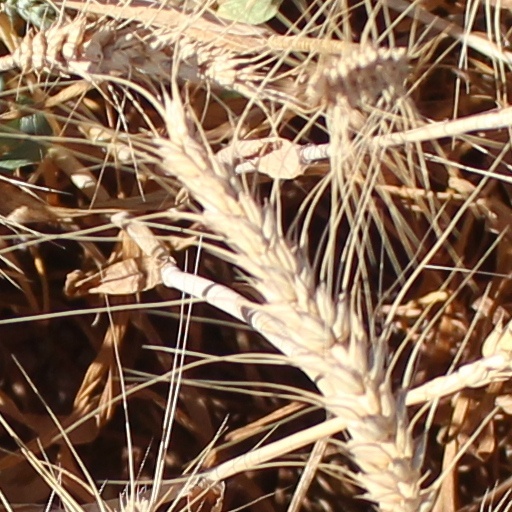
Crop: wheat